Avenida Sarmiento

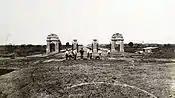
Palermo gates in 1875.

In a plane Pedro Uzal, 1879 the track was already included with the name of Domingo Faustino Sarmiento. It had a porch in his initiation (at Santa Fe Avenue) known as the Gates of Palermo. These gave an elegant air and stretched from the entrance to the Zoo to the entrance of La Rural. They had three covers for the passage of carriages and two high arches on the sidewalks for pedestrians. Its gates railings had been forged in the smithy famous Zamboni Silvestre (Rivadavia and Talcahuano). Overnight closed to the passage of carts, to which in the early years were charged tolls ($5) as the riders ($3) by a law of 1878. But a few years will not be overcharged.